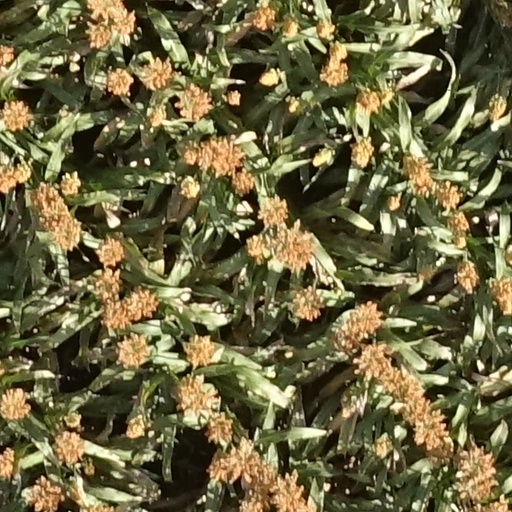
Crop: sorghum